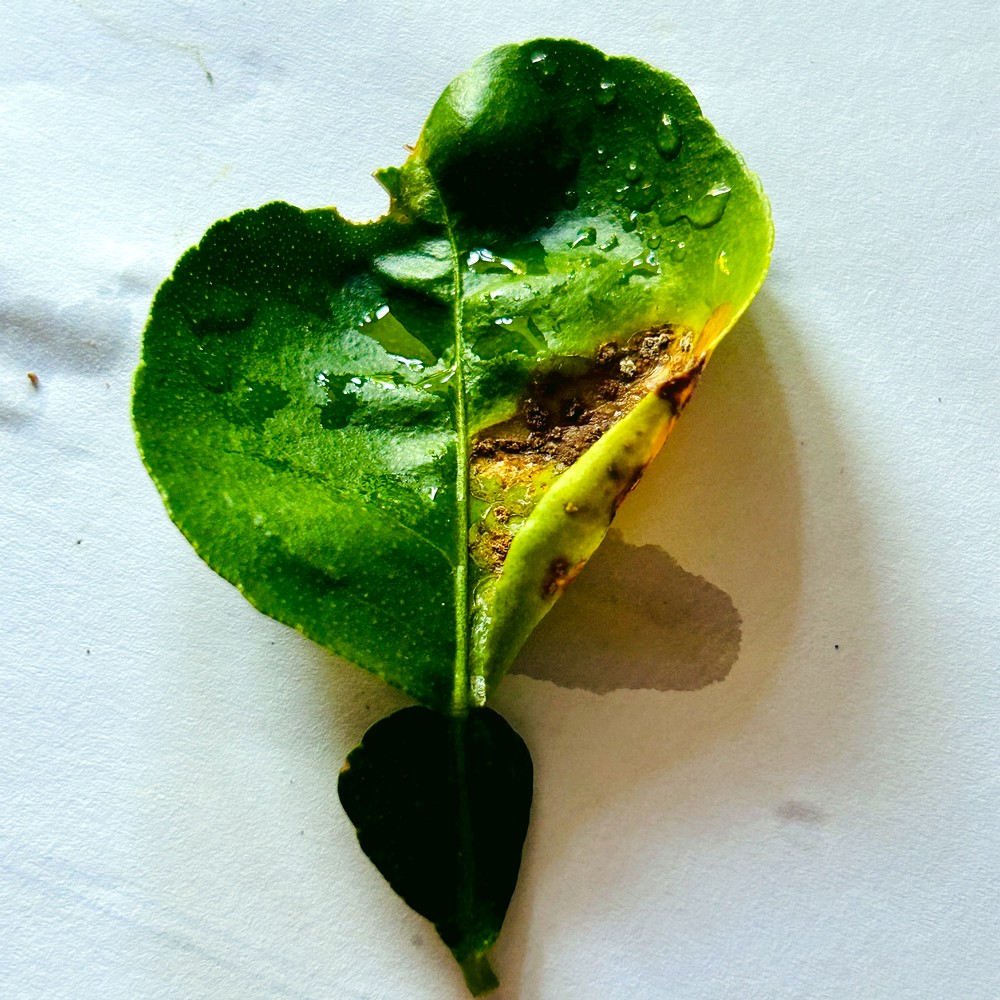
Label: Citrus Canker